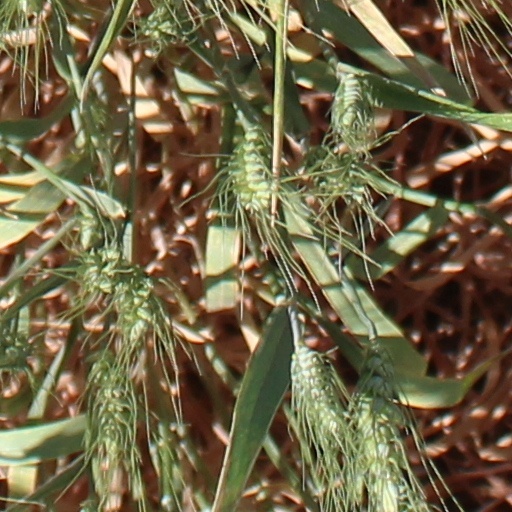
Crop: wheat